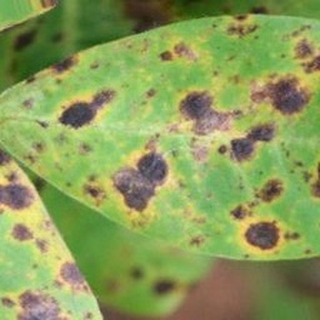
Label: groundnut_late_leaf_spot